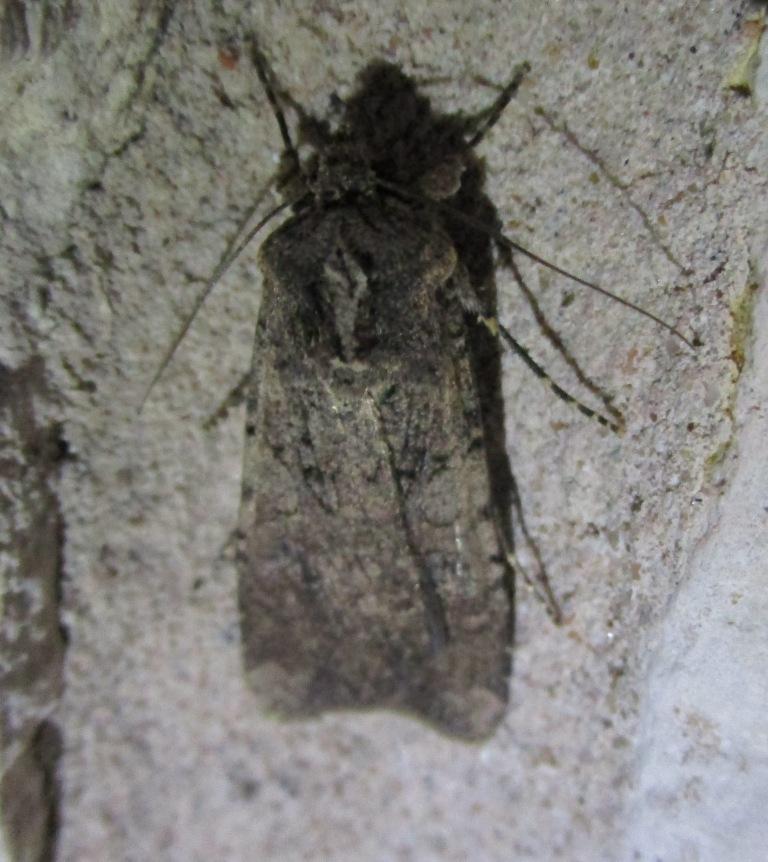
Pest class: cutworms